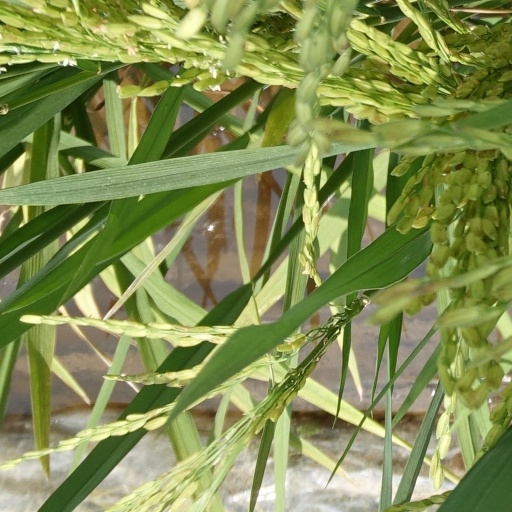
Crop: rice